Emiliekilde

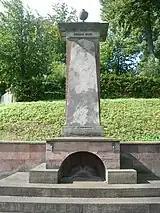
Emiliekilde

Emiliekilde is a memorial located at the corner of Strandvejen and Emiliekildevej in Klampenborg, Gentofte Municipality, in the northern suburbs of Copenhagen, Denmark. It was installed by Ernst Heinrich von Schimmelmann to commemorate his first wife, Emilie Caroline, who had recently died of tuberculosis.